2022 South and Central American Women's Handball Championship

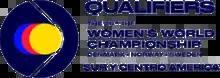

‌The 2022 South and Central American Women's Handball Championship was the third edition of the championship and held from 15 to 19 November 2022 at Buenos Aires, Argentina under the aegis of South and Central America Handball Confederation. It was the first time in history that the championship is organised by the Argentinean Handball Confederation and also acted as the qualification tournament for the 2023 World Women's Handball Championship, with the top two teams qualifying.